Mary Ann Aldham

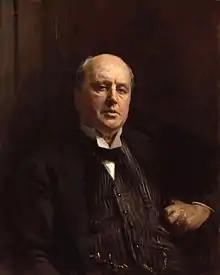
This portrait of Henry James by John Singer Sargent was slashed by Aldham at the Royal Academy Exhibition in 1914

When the Summer Exhibition opened at the Royal Academy on 4 May 1914, Aldham attended among the great crowds and attacked the portrait of Henry James by John Singer Sargent by breaking the glass and slashing the canvas three times with a meat cleaver while crying "Votes for Women". "The Daily Telegraph" reported that "About half-past one, when the attendance was thinning for lunch, the crash of glass was heard, and an elderly white-haired woman was seen to be hacking at the Sargent portrait with a butcher's cleaver." A writer for "The Daily Sketch" recorded that a visitor "pressed through the crowd, and aimed a blow at her. A man who put his arm in front of her to protect her was mobbed, and his glasses were knocked off and smashed". This man, according to "The Daily Telegraph", was immediately regarded by the crowd as a suffragette supporter and "was seized, amid cheers and groans, and his silk hat was sent flying". A report in "The Daily Graphic" added that "the Woman with the Butcher's Chopper had startled a fashionable Royal Academy crowd out of its decorum."